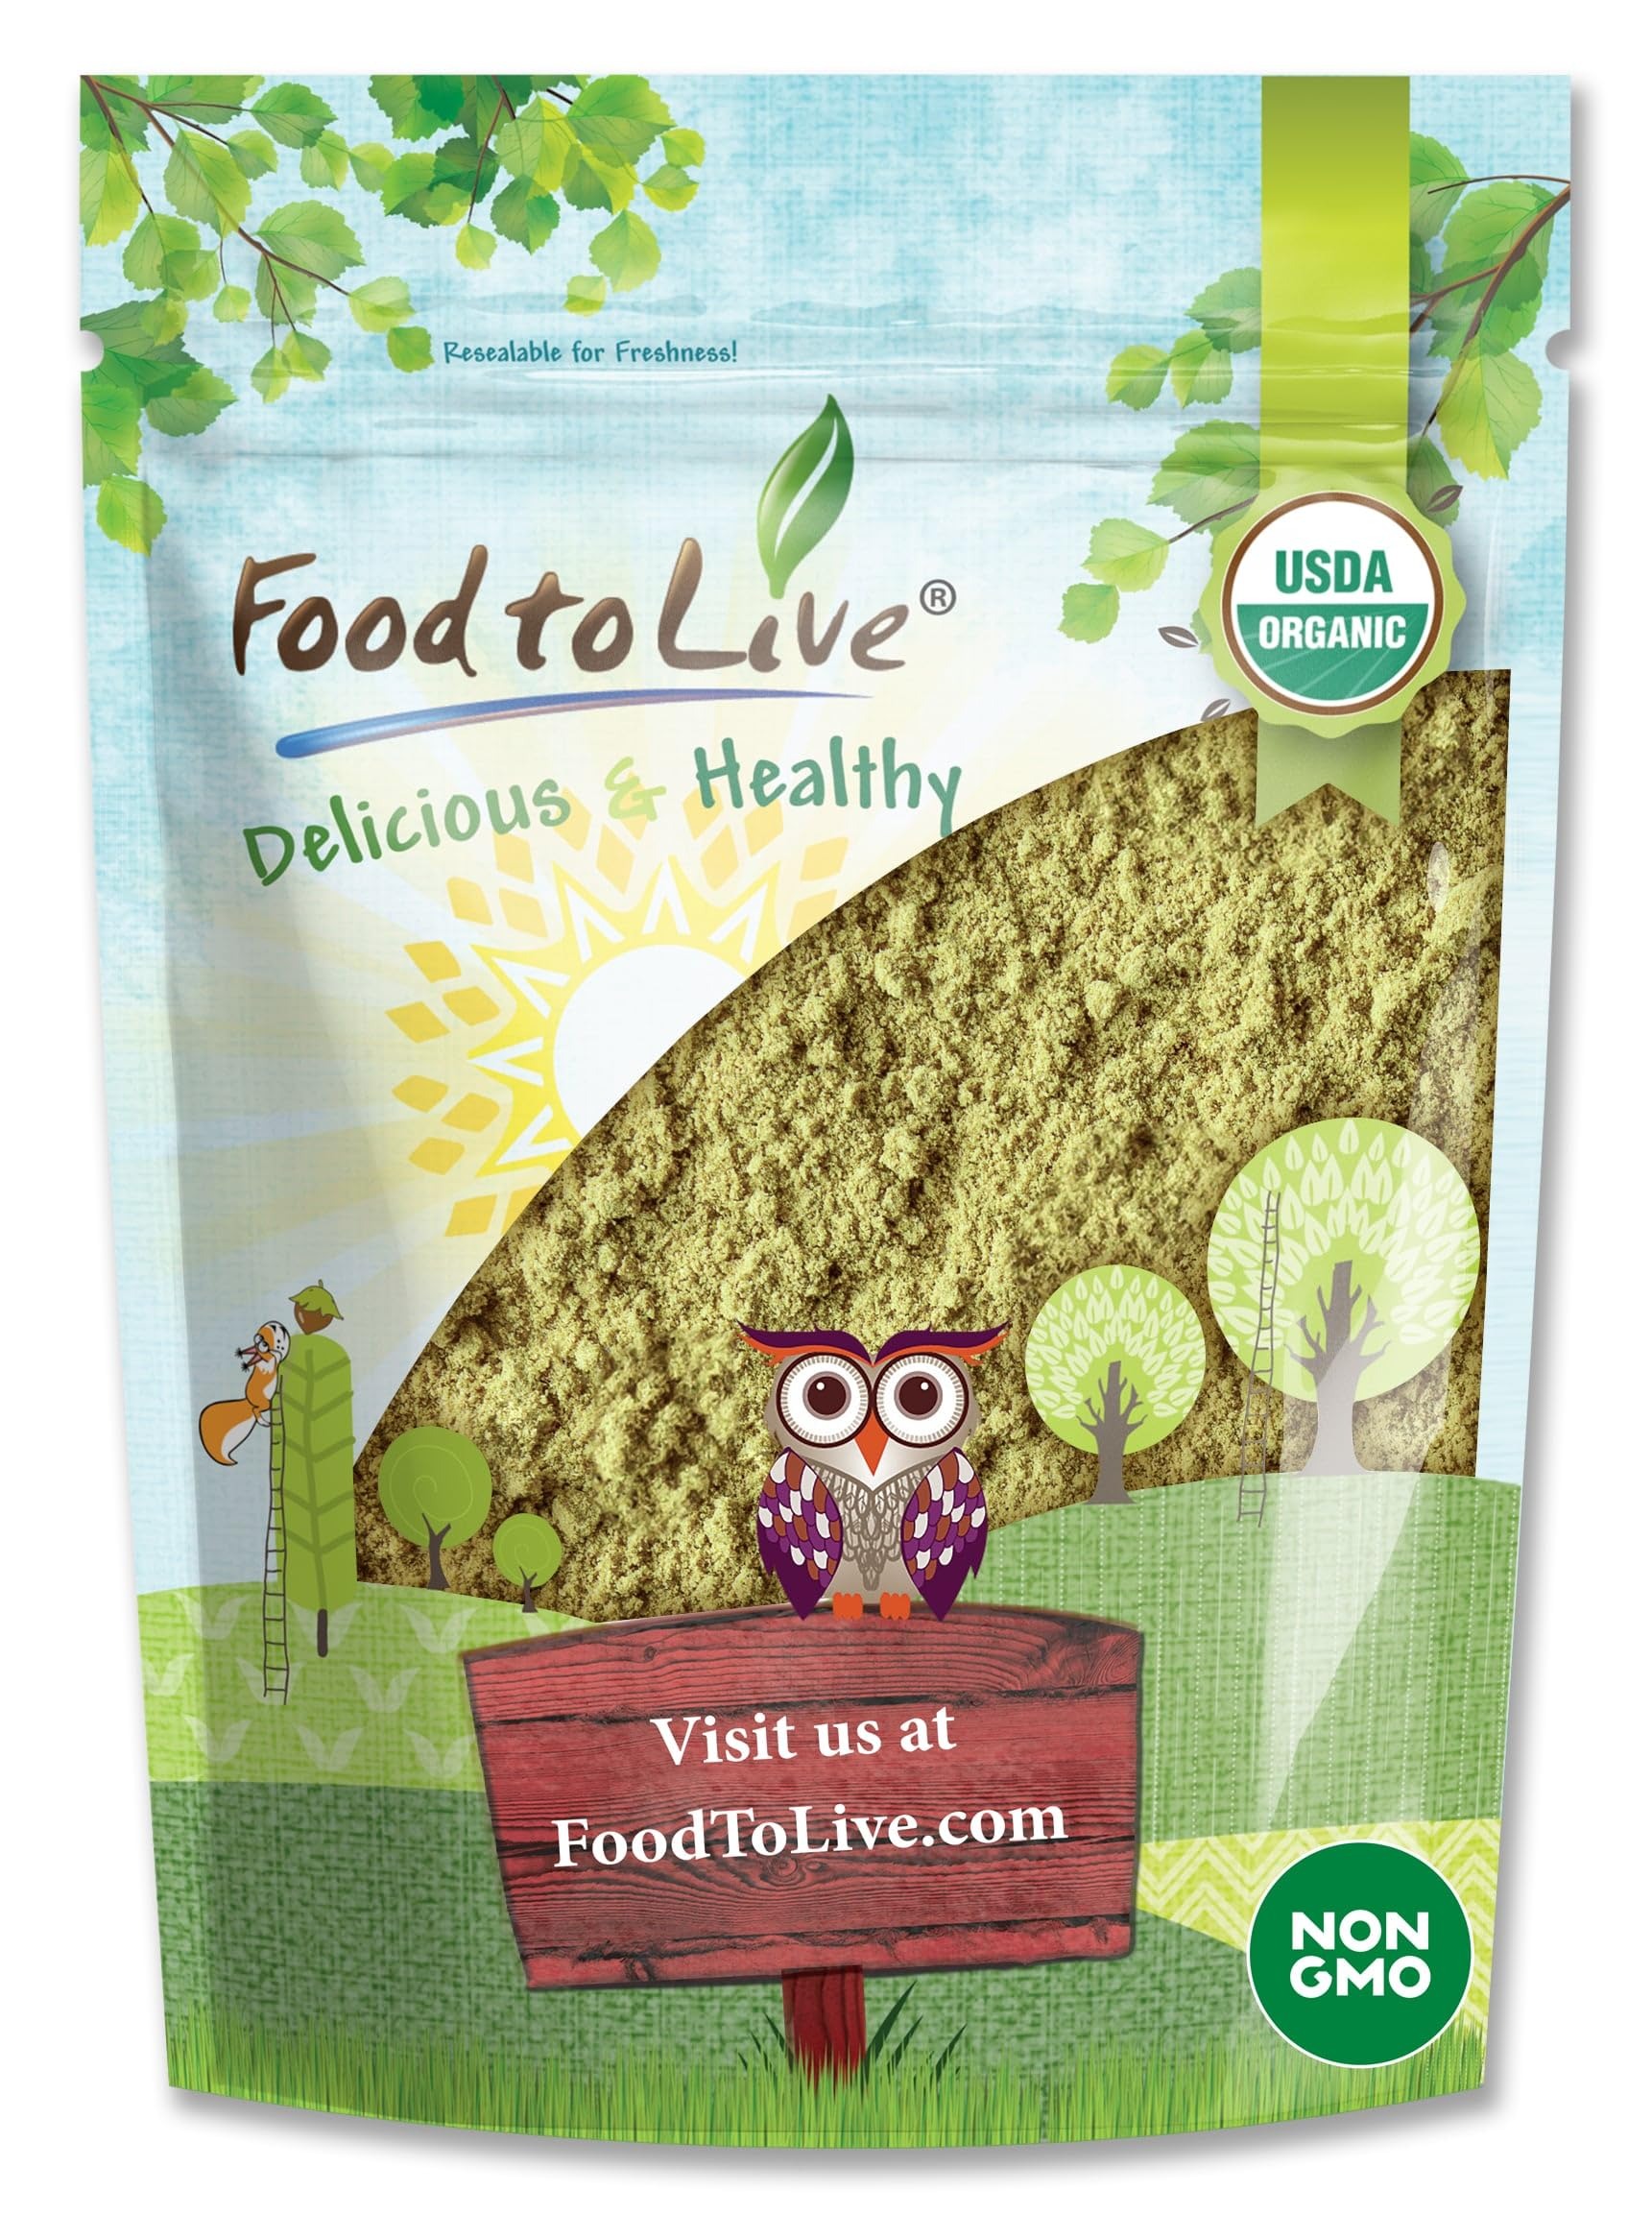
Item Name: Food to Live - Organic Fennel Seed Powder, 6 Ounces – Aromatic & Versatile Flavor. Pure & Non-GMO. Rich in Vitamins & Fiber. Ground Spices. Kosher
Bullet Point 1: ✔️ORGANIC: Organic Fennel Seed Powder from Food to Live made from organically grown fennel seeds, non-GMO and kosher certified.
Bullet Point 2: ✔️VERSATILE FLAVOR: Sweet, anise-like flavor with a hint of peppery warmth, perfect for seasoning, baking, herbal teas, marinades, sauces, and spice blends.
Bullet Point 3: ✔️NUTRITIOUS: Rich in vitamins C and E, magnesium, and fiber, making it a perfect addition to your meal plan.
Bullet Point 4: ✔️LONG SHELF LIFE PACKAGE: Organic Fennel Seed Powder from Food to Live comes in a bulk package, ensuring a long shelf life and providing excellent value for money.
Bullet Point 5: ✔️AROMATIC: Native to the Mediterranean region, this aromatic herb adds a unique flavor to your dishes.
Product Description: Fennel is a tall, aromatic herb native to the Mediterranean region, renowned for its versatile and distinct flavor. The Organic Fennel Seed Powder from Food to Live offers a delightful blend of sweetness, reminiscent of anise, with a hint of peppery warmth. This pure and non-GMO powder is perfect for seasoning a wide array of dishes, from baked goods to herbal teas, marinades, sauces, and spice blends. Rich in essential vitamins and minerals like vitamin C, vitamin E, magnesium, and fiber, this organic fennel seed powder is not only flavorful but also a nutritious addition to your pantry. Available in bulk quantities, this kosher powder boasts a long shelf life, ensuring you can enjoy its aromatic essence for an extended period. Whether you're a seasoned chef or a home cooking enthusiast, Organic Fennel Seed Powder from Food to Live is a must-have for elevating the flavors of your culinary creations.
Value: 6.08
Unit: Ounce

Price: 9.25